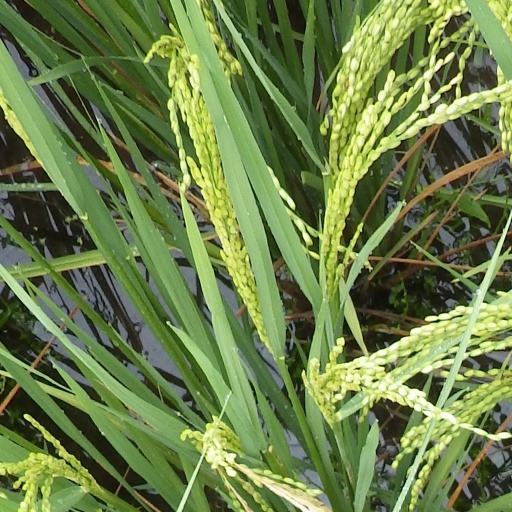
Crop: rice